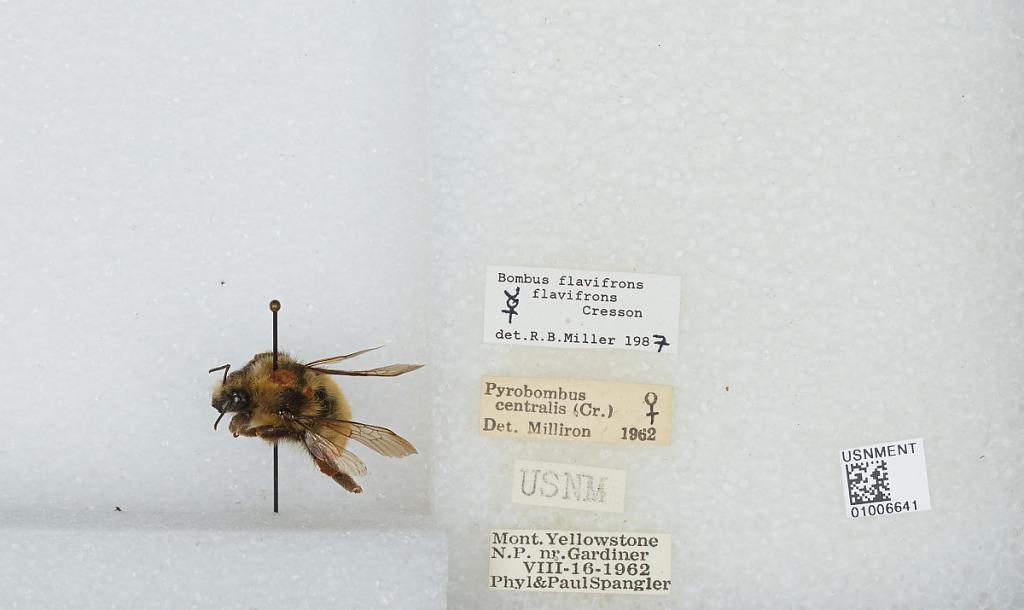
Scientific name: Bombus (Pyrobombus) flavifrons Cresson
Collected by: P. Spangler
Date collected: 1962-8-16
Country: United States
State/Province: Montana
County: Park
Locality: Yellowstone National Park near Gardiner
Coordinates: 45.0264, -110.702
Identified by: Milliron